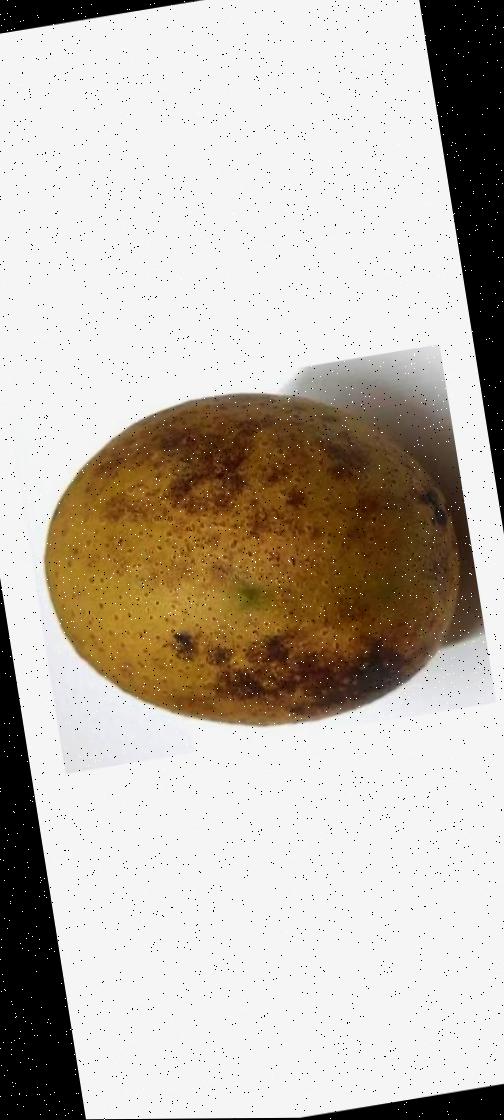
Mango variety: Gourmoti